David Niño de Guzmán

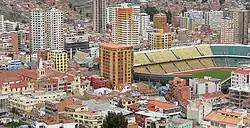
The Miraflores neighborhood of La Paz, Bolivia.

His wife, however, holds the opinion that he was murdered. The couple had been separated for five years. She argues that Guzmán didn't like explosive weapons. She also noted that he had become anxious leading up to the day of his death and there was no suicide note. She believes he received threats over the phone. She suggested that information he published had something to do with his death. His girlfriend, with whom he had a child, was also of the opinion that he was murdered. She said he was indecisive and would have been unable to carry through such an act. Her lawyer also said that the distance he would have had to travel to the scene of his death was too far. His colleagues said he was not robbed. They believed he had been dragged some distance. His body showed signs of torture and his shirt torn. His stomach had damage, as well as his left arm. The case remained closed for over one year with no new evidence. His colleagues also believe his case was closed under pressure by someone in justice.